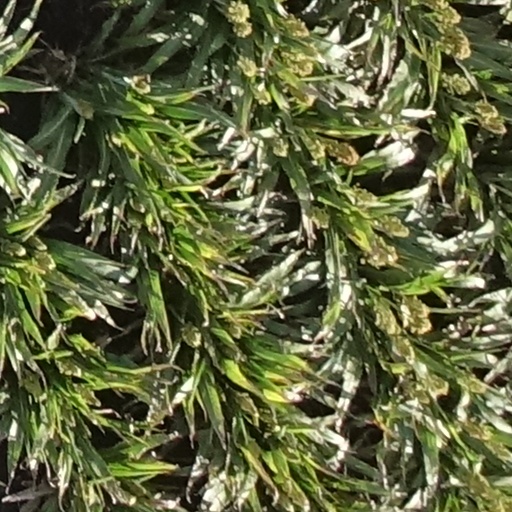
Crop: sorghum